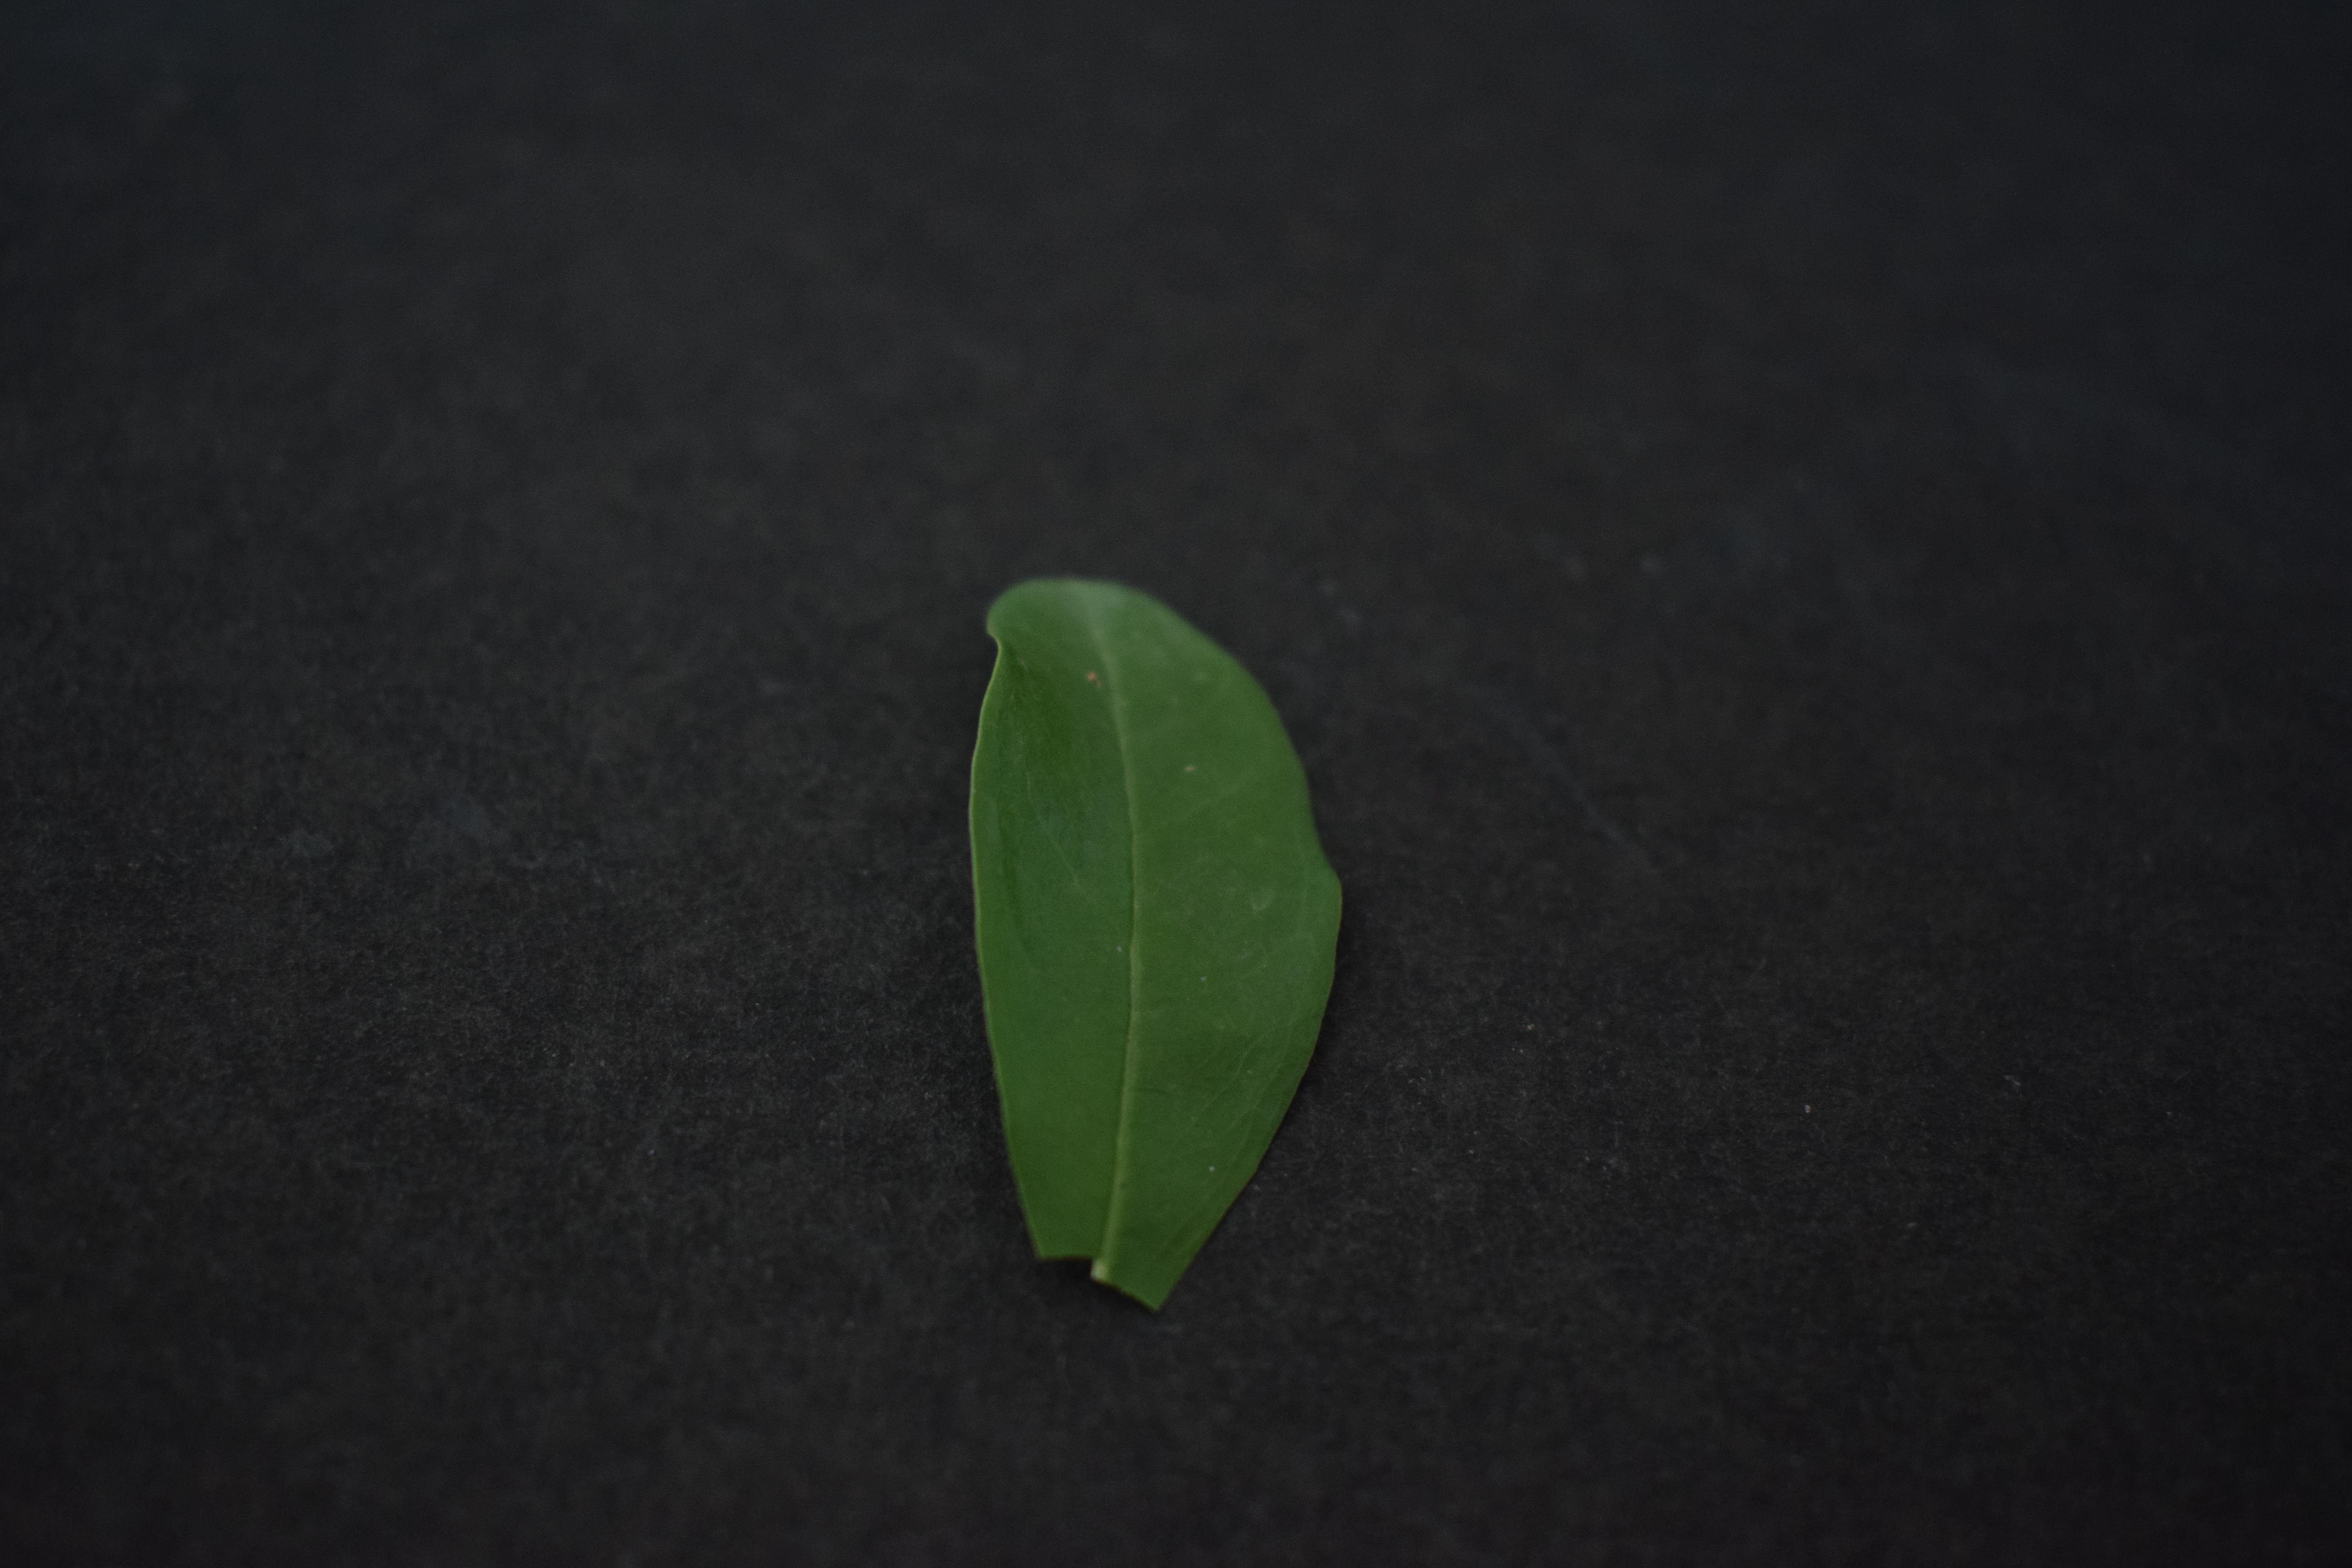
Plant species: Pomegranate